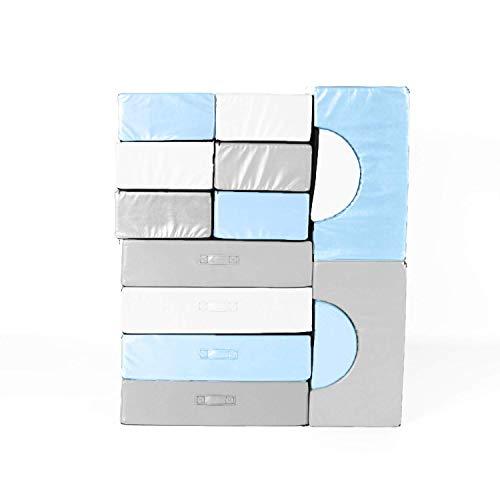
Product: Foamnasium Block Party, 14 Piece Set, Baby Blue/Gull Gray/White
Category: Home & Kitchen | Furniture | Kids' Furniture
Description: Durable, easy-to-clean vinyl cover that is also standing up to countless hours of play.
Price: $431.43
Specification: ProductDimensions:45x16x38inches|ItemWeight:26.9pounds|ShippingWeight:26.9pounds(Viewshippingratesandpolicies)|ASIN:B07T99B2LC|Itemmodelnumber:1541|Manufacturerrecommendedage:0-15years